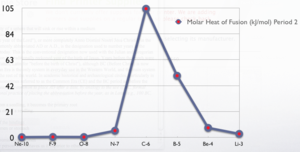
L'enthalpie de fusion est l'énergie absorbée sous forme de chaleur par un corps lorsqu'il passe de l'état solide à l'état liquide à température et pression constantes. Au point de fusion d'un corps pur, elle est plus communément appelée chaleur latente de fusion car c'est sous forme de chaleur que cette énergie est absorbée et cette absorption se fait sans élévation de la température. Elle sert en quelque sorte à désorganiser les liaisons intermoléculaires qui maintiennent les molécules ensemble et non à « chauffer » au sens commun du terme. Ainsi, quand on chauffe de l'eau contenant des glaçons, la température du système reste partout égale à 0 degrés Celsius tant que les glaçons n'ont pas complètement fondu.